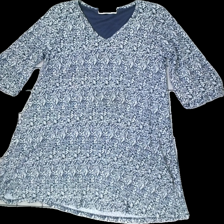
View: front
Type: Blouse
Category: Ladies
Brand: Not in the list
Brand text on label: Black story
Colors: Blue, White
Material: 100% Polyester
Pattern: Floral print
Cut: V-collar, Loose
Size: M
Season: All
Price range: 50-100
Recommended usage: Reuse